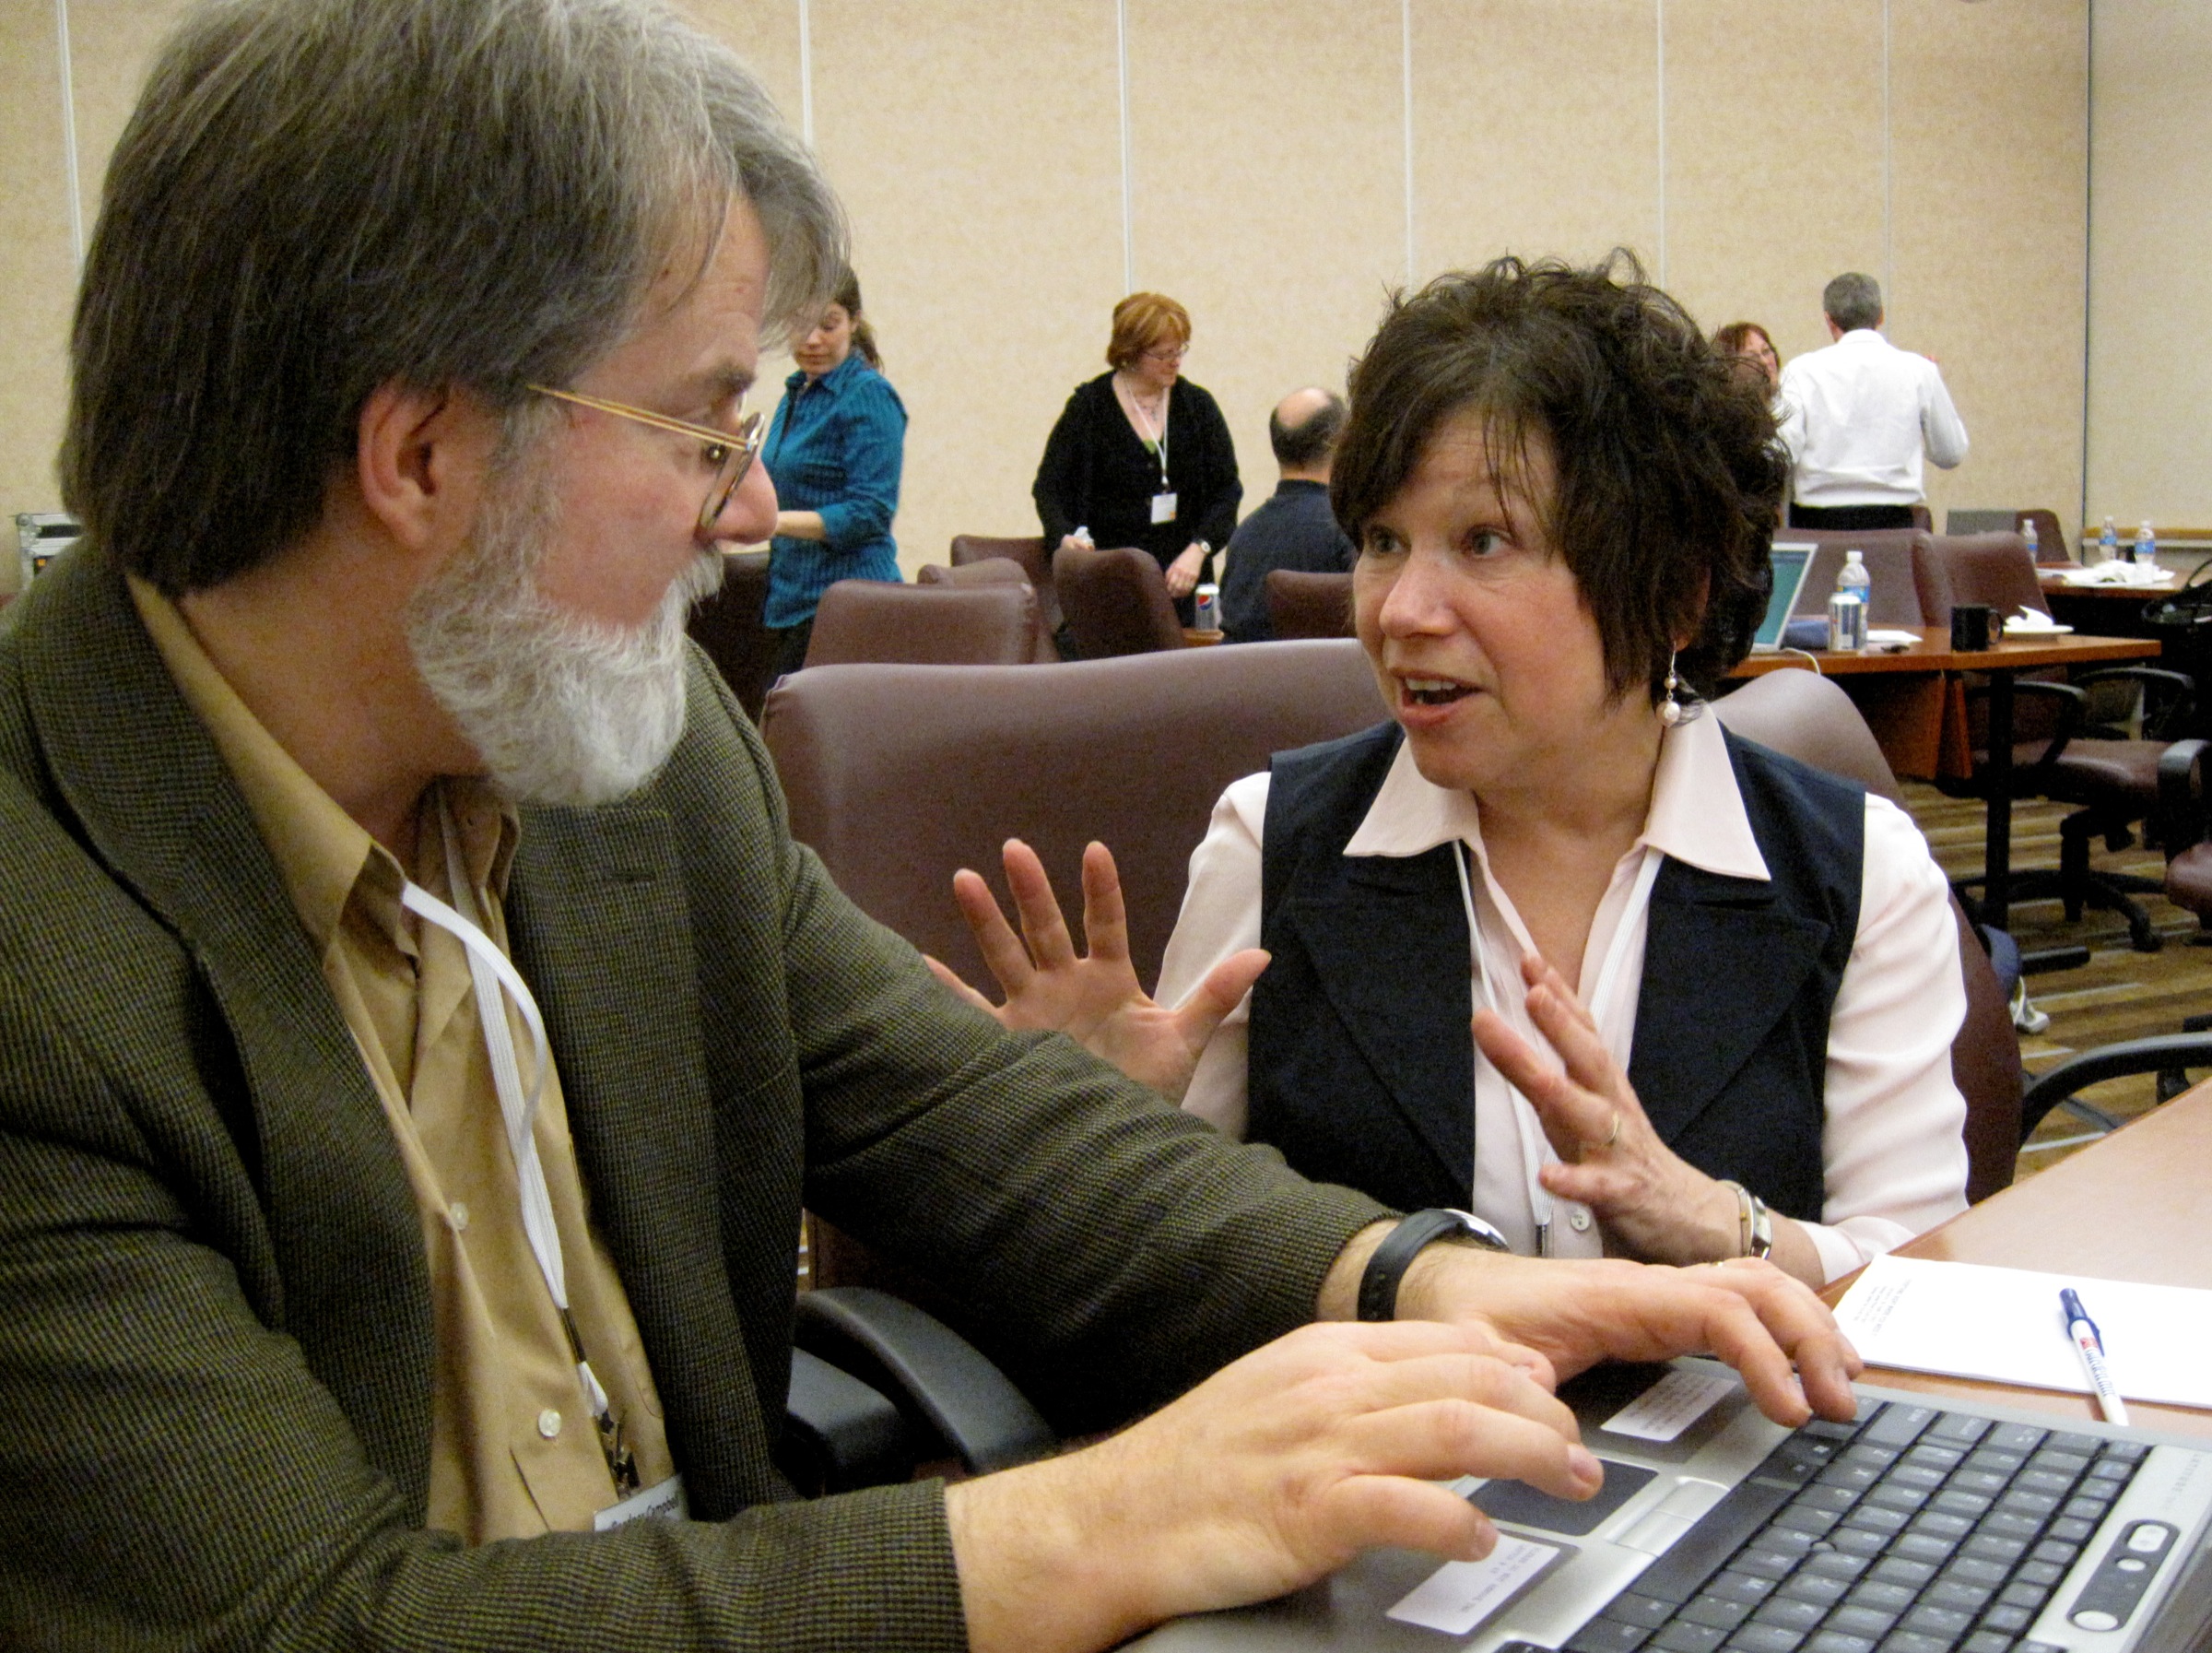
person, conversation, education, learning